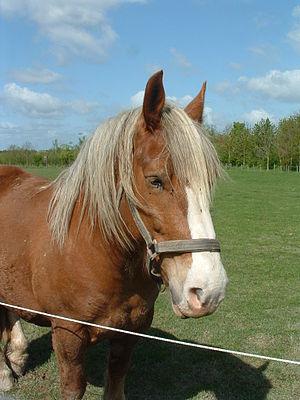
Tête d'une jument postier breton à l'écomusée du pays de Rennes, Ferme de la Bintinais, Rennes, France